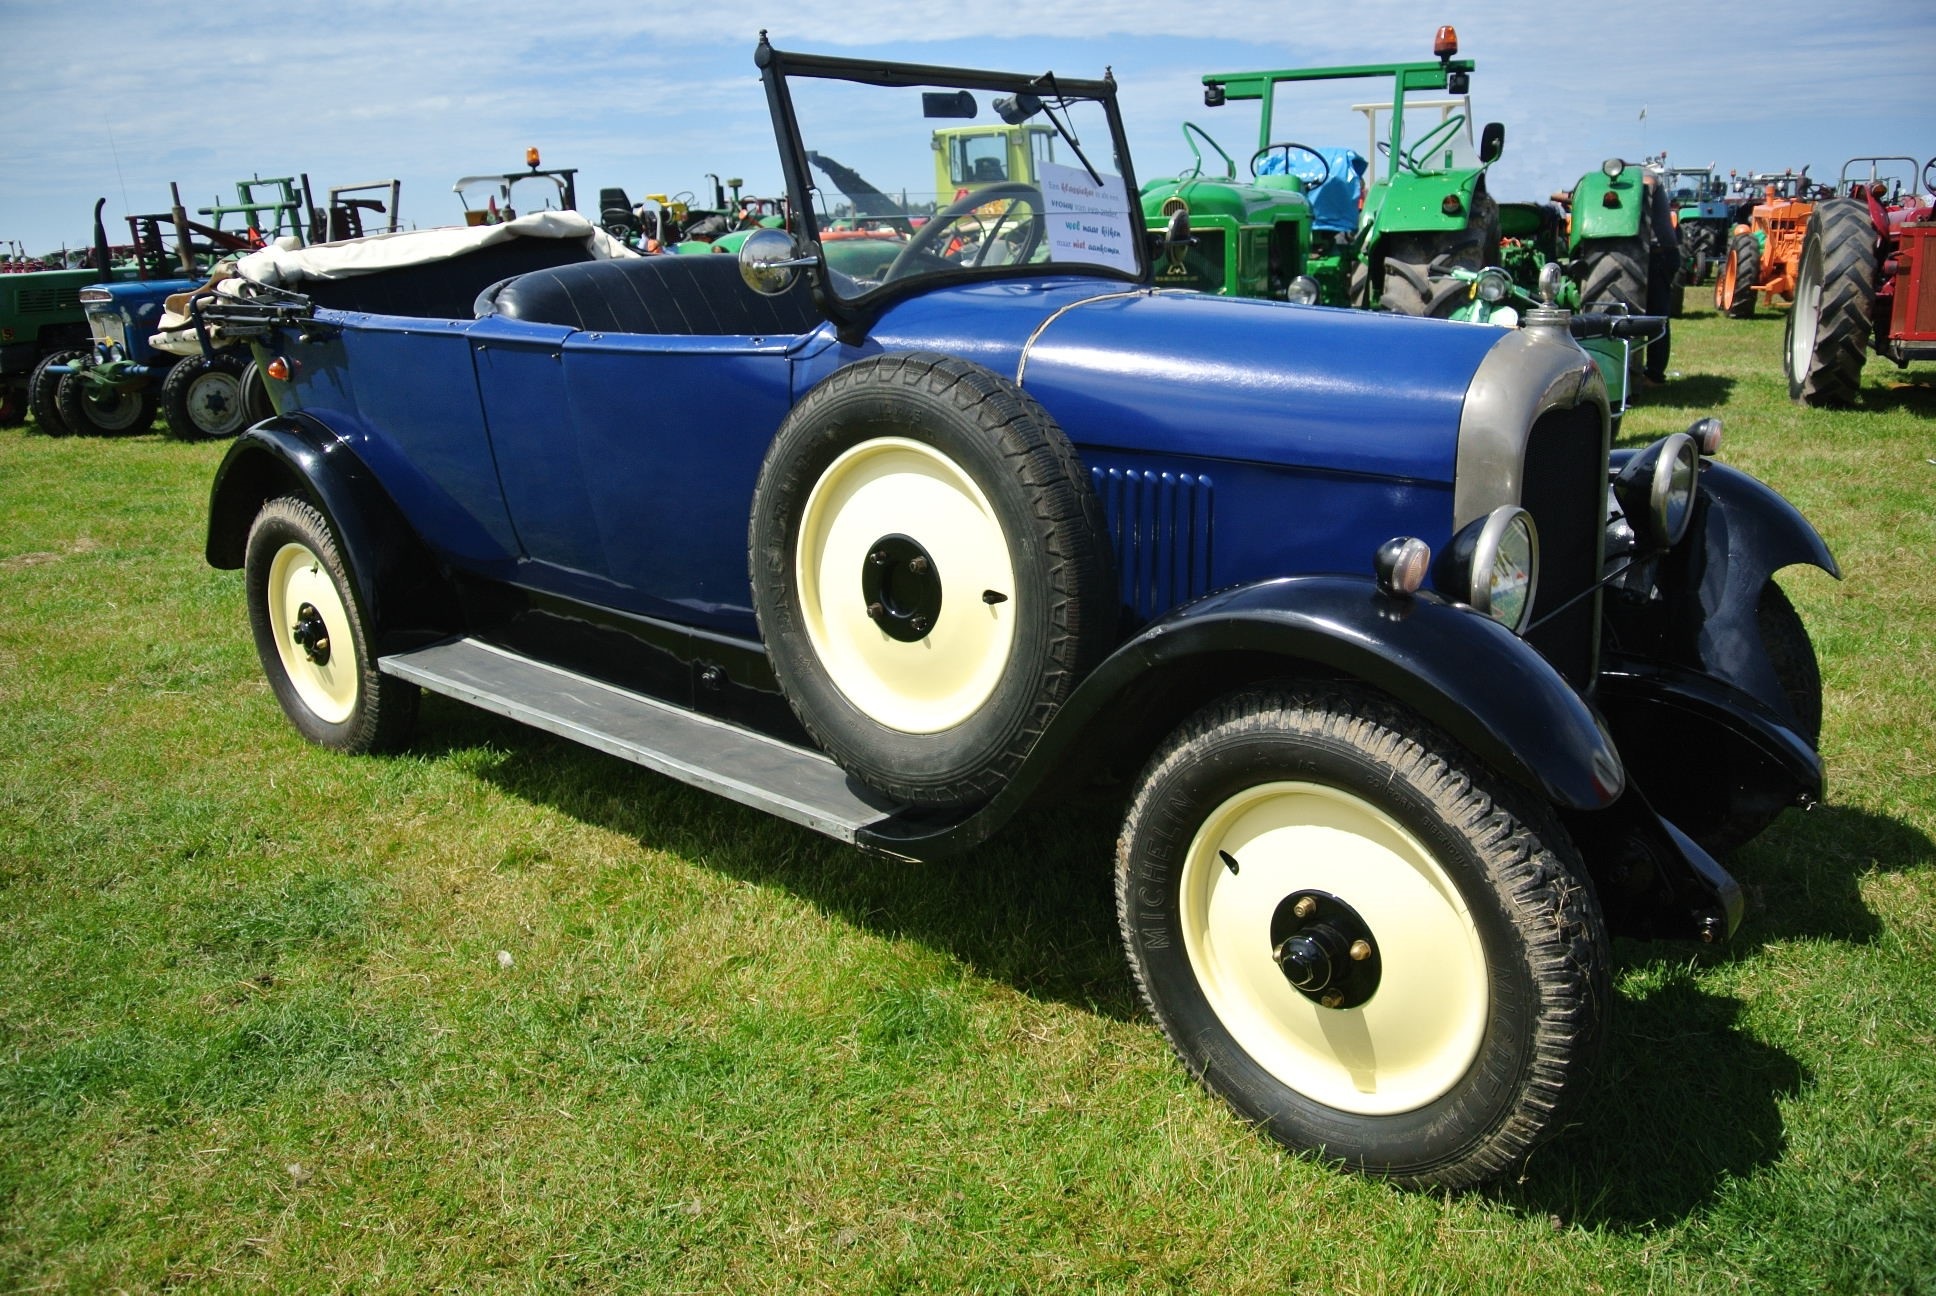
car, tractor, wheel, transport, vehicle, auto, automotive, motor vehicle, vintage car, ford, oldtimer, exhibition, antique car, hot rod, land vehicle, touring car, automobile make